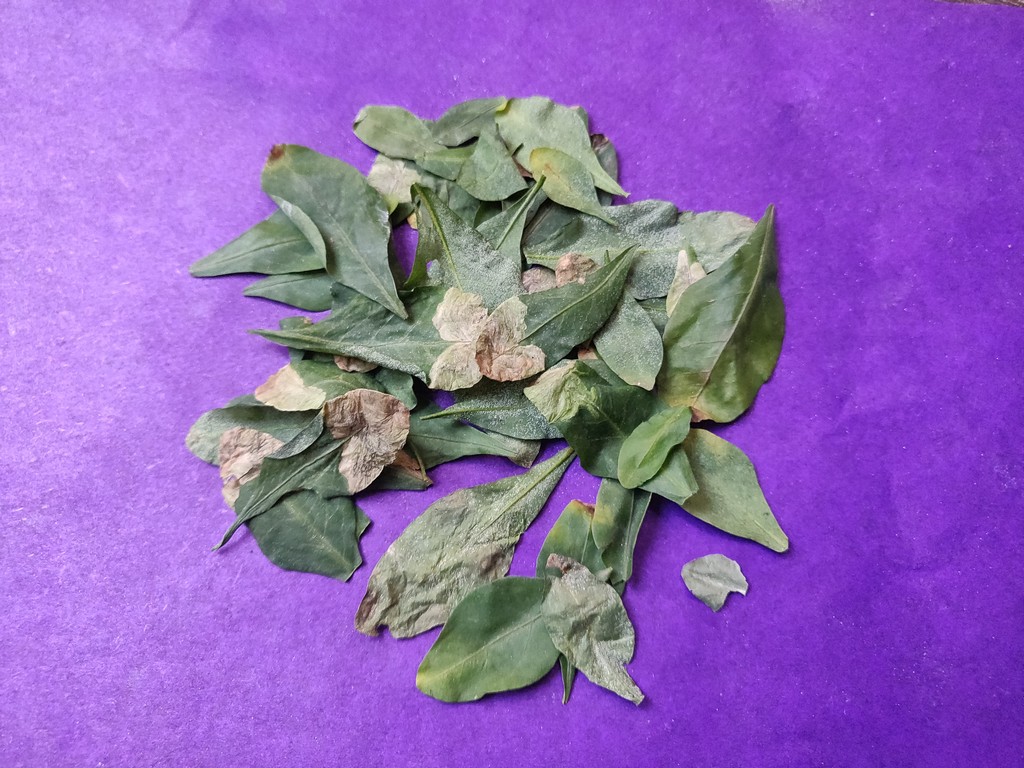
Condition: Unhealthy
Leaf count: multiple
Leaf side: unknown